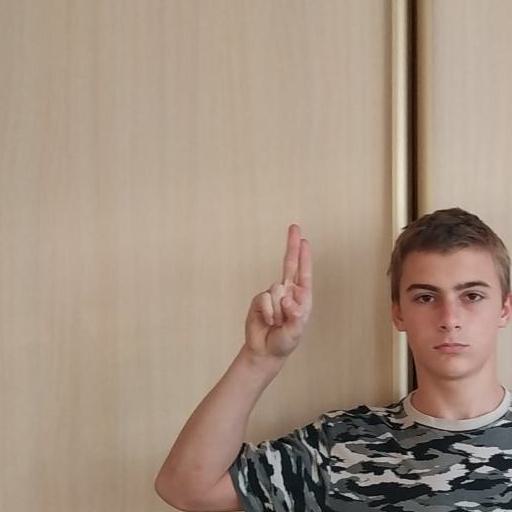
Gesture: two_up